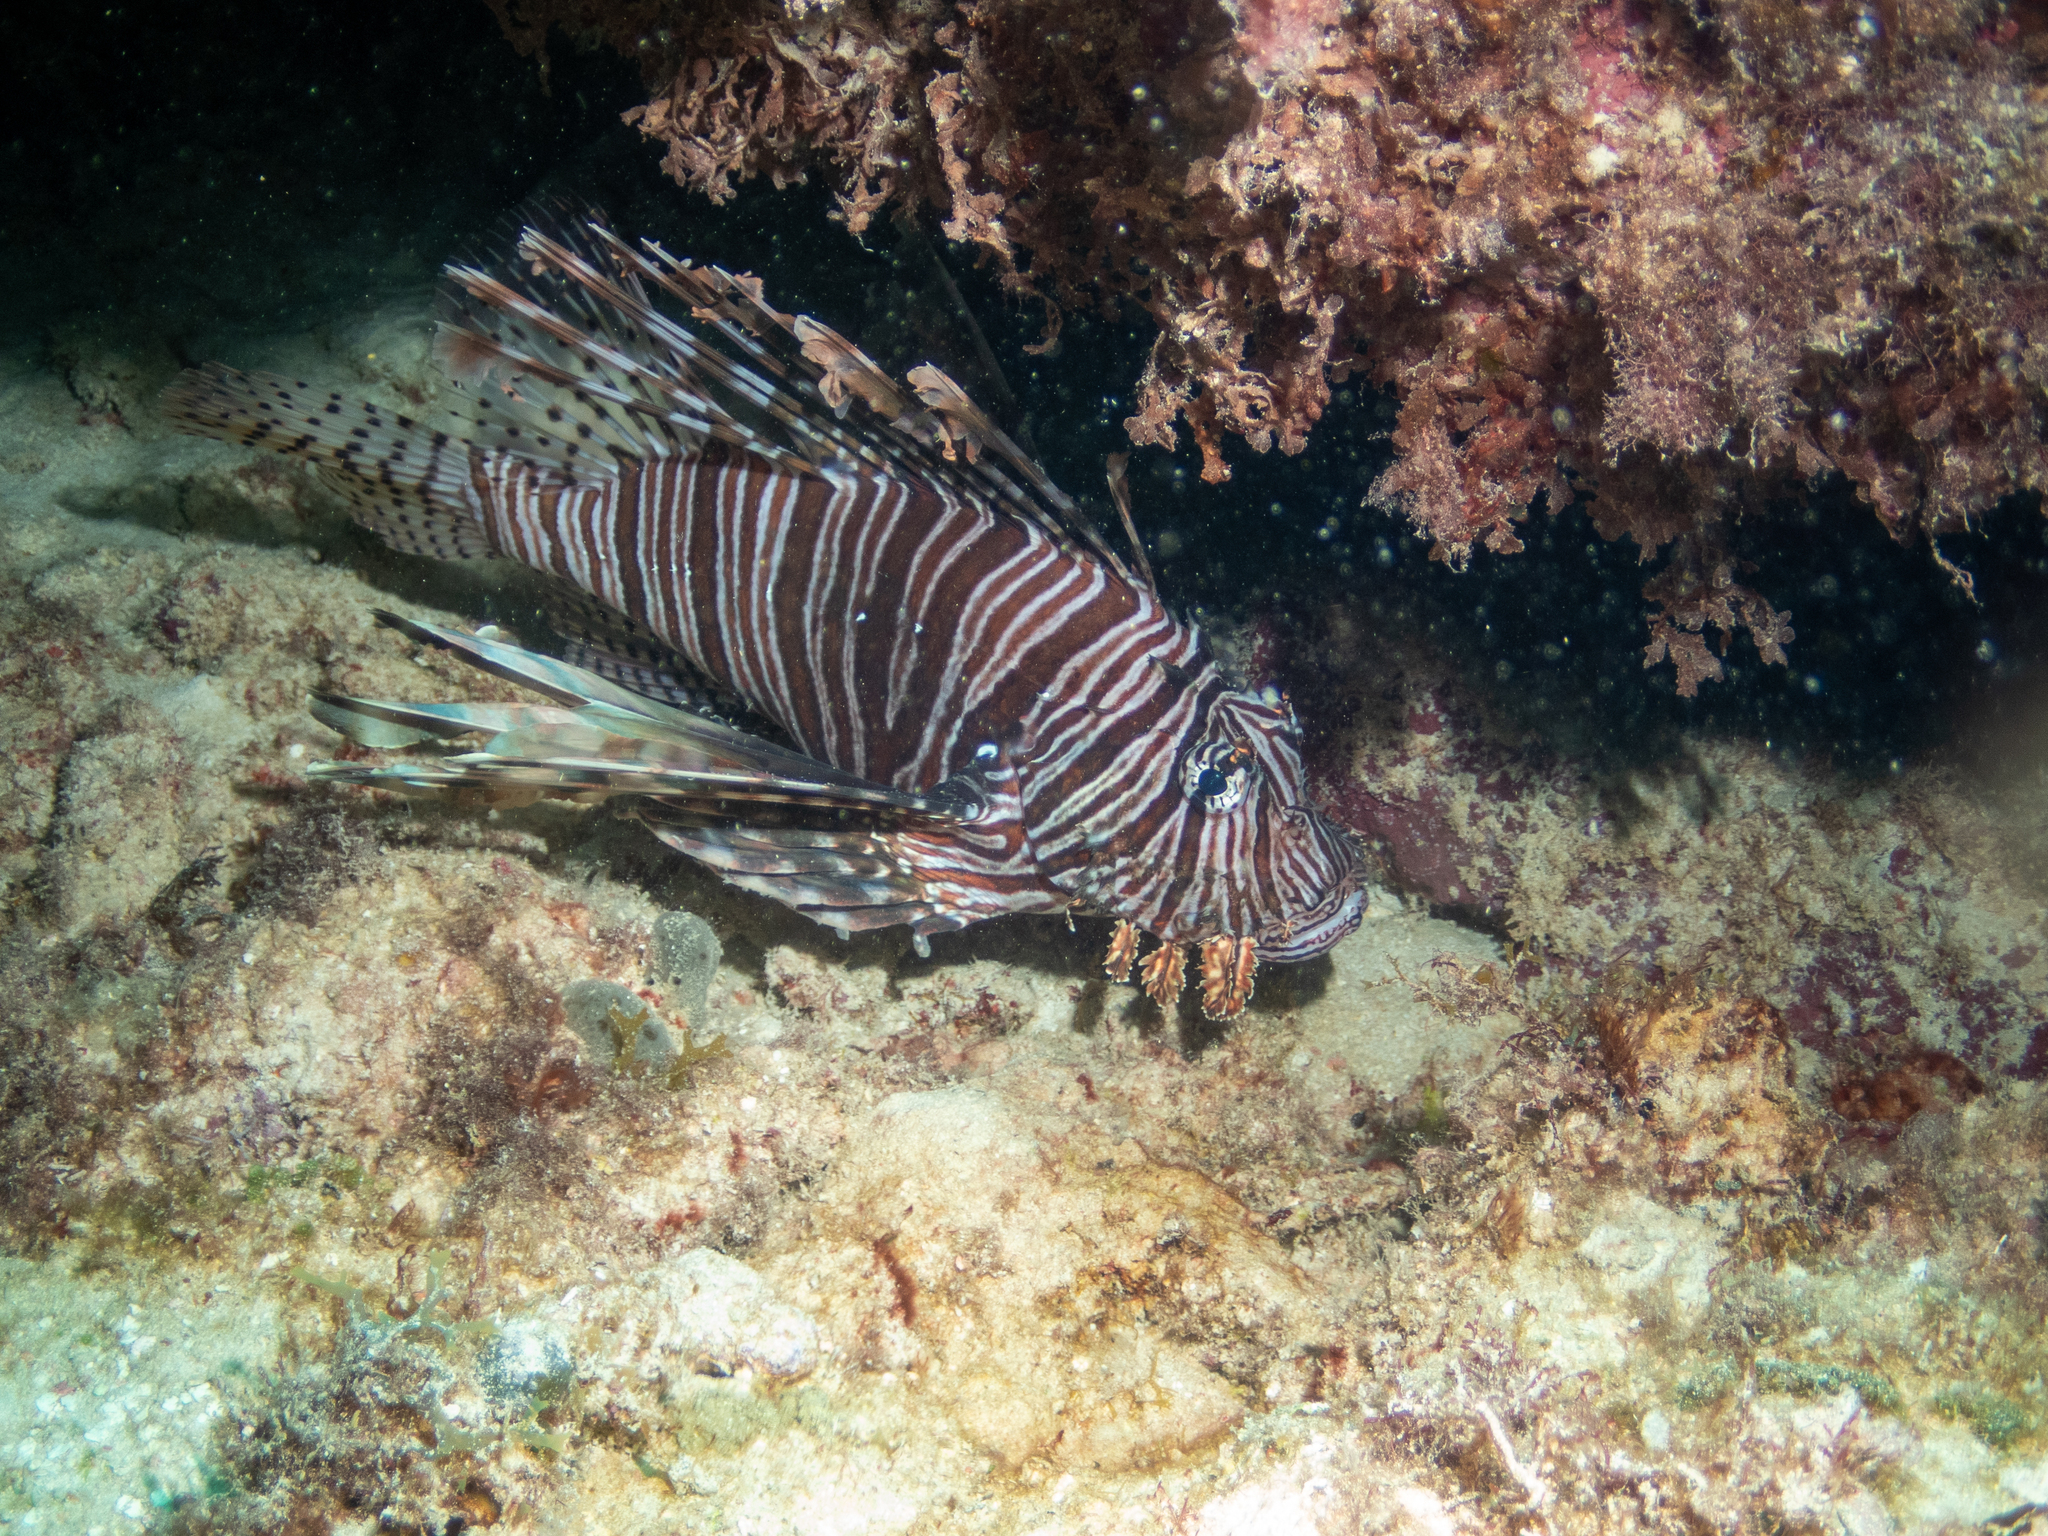
Pterois volitans (Red Lionfish)